Whiskey Myers

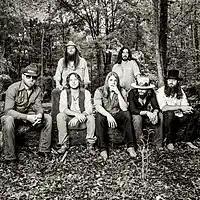

Whiskey Myers is an American rock and roll band from Palestine, Texas composed of Cody Cannon (lead vocals and acoustic guitar), John Jeffers (lead guitar, slide guitar, lap steel guitar, vocals), Cody Tate (lead and rhythm guitar, vocals), Jeff Hogg (drums), Tony Kent (percussion/drums), and Jamey Gleaves (bass). They have released six albums, the latest being "Tornillo" released in July 2022.